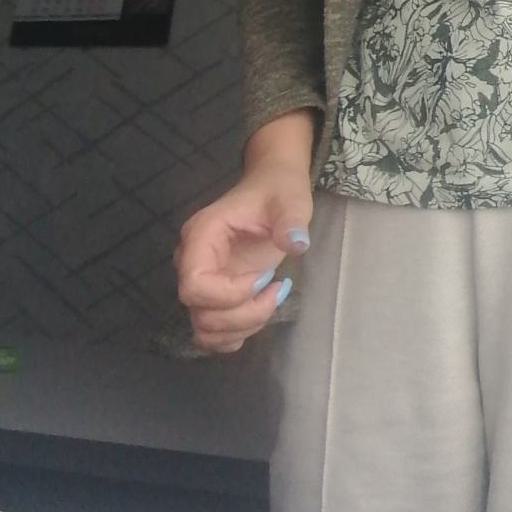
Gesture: no_gesture